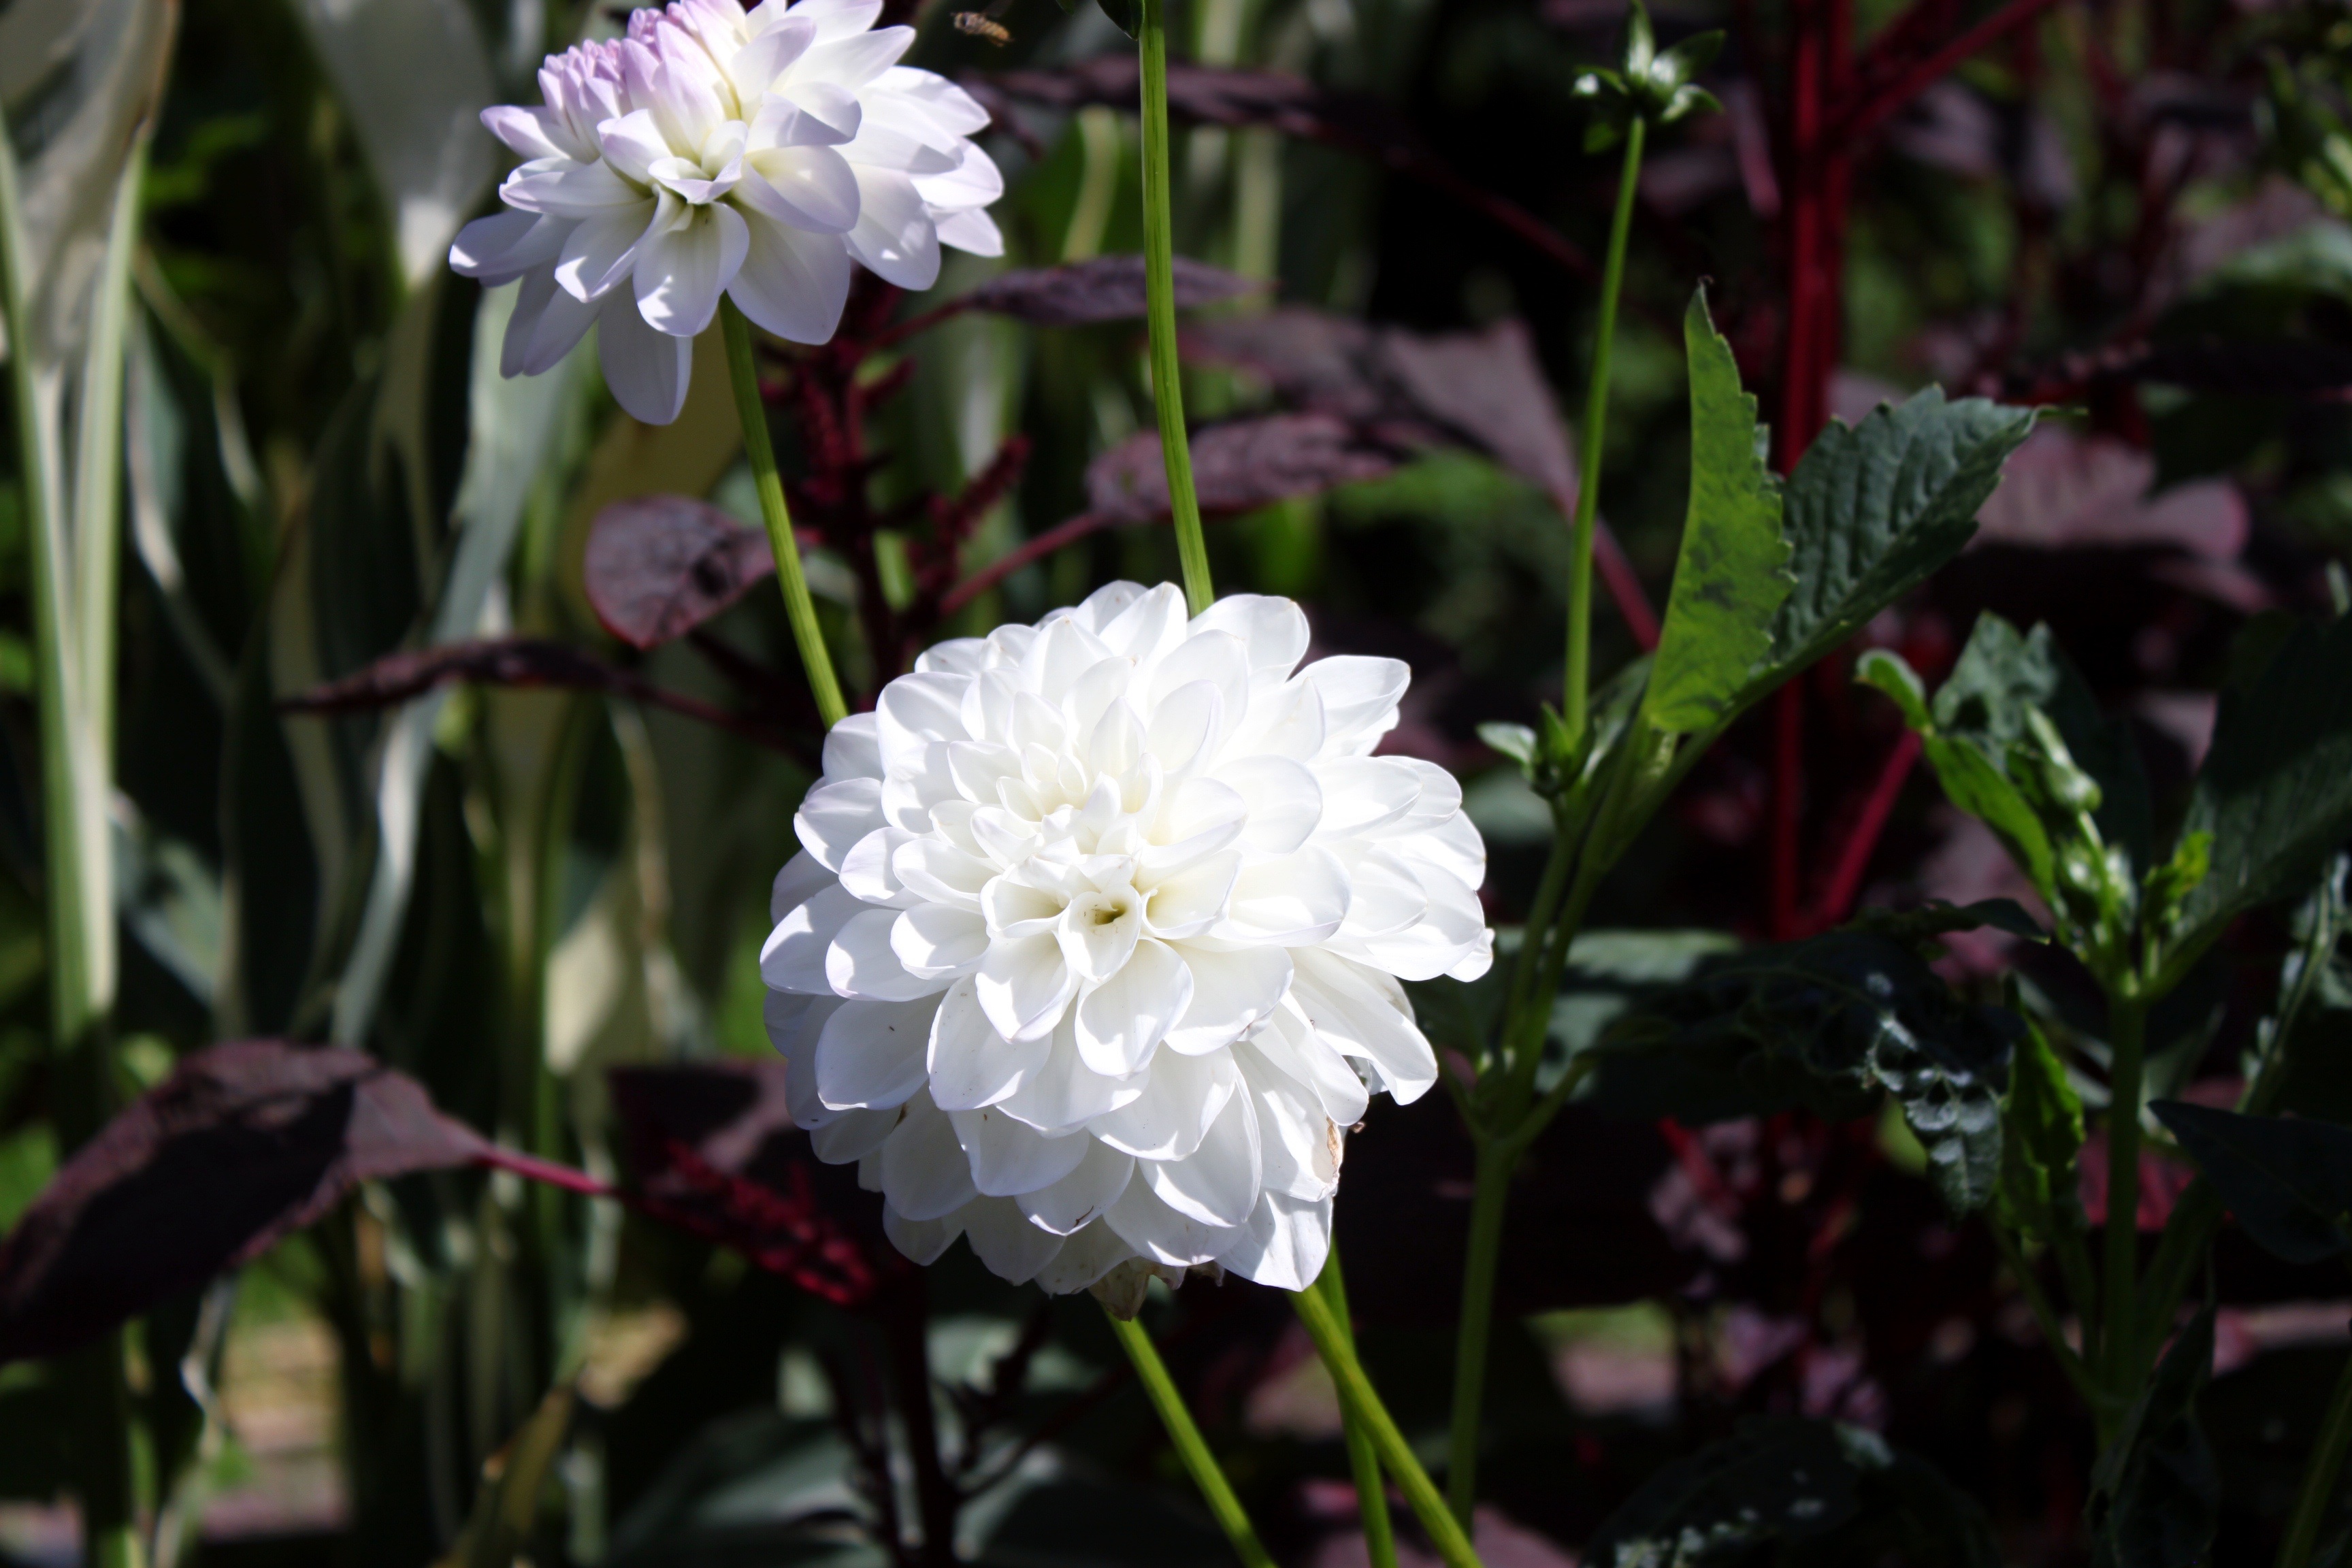
blossom, plant, white, flower, petal, botany, garden, flora, botanical, wildflower, dahlia, floristry, flowering plant, daisy family, dalia, land plant